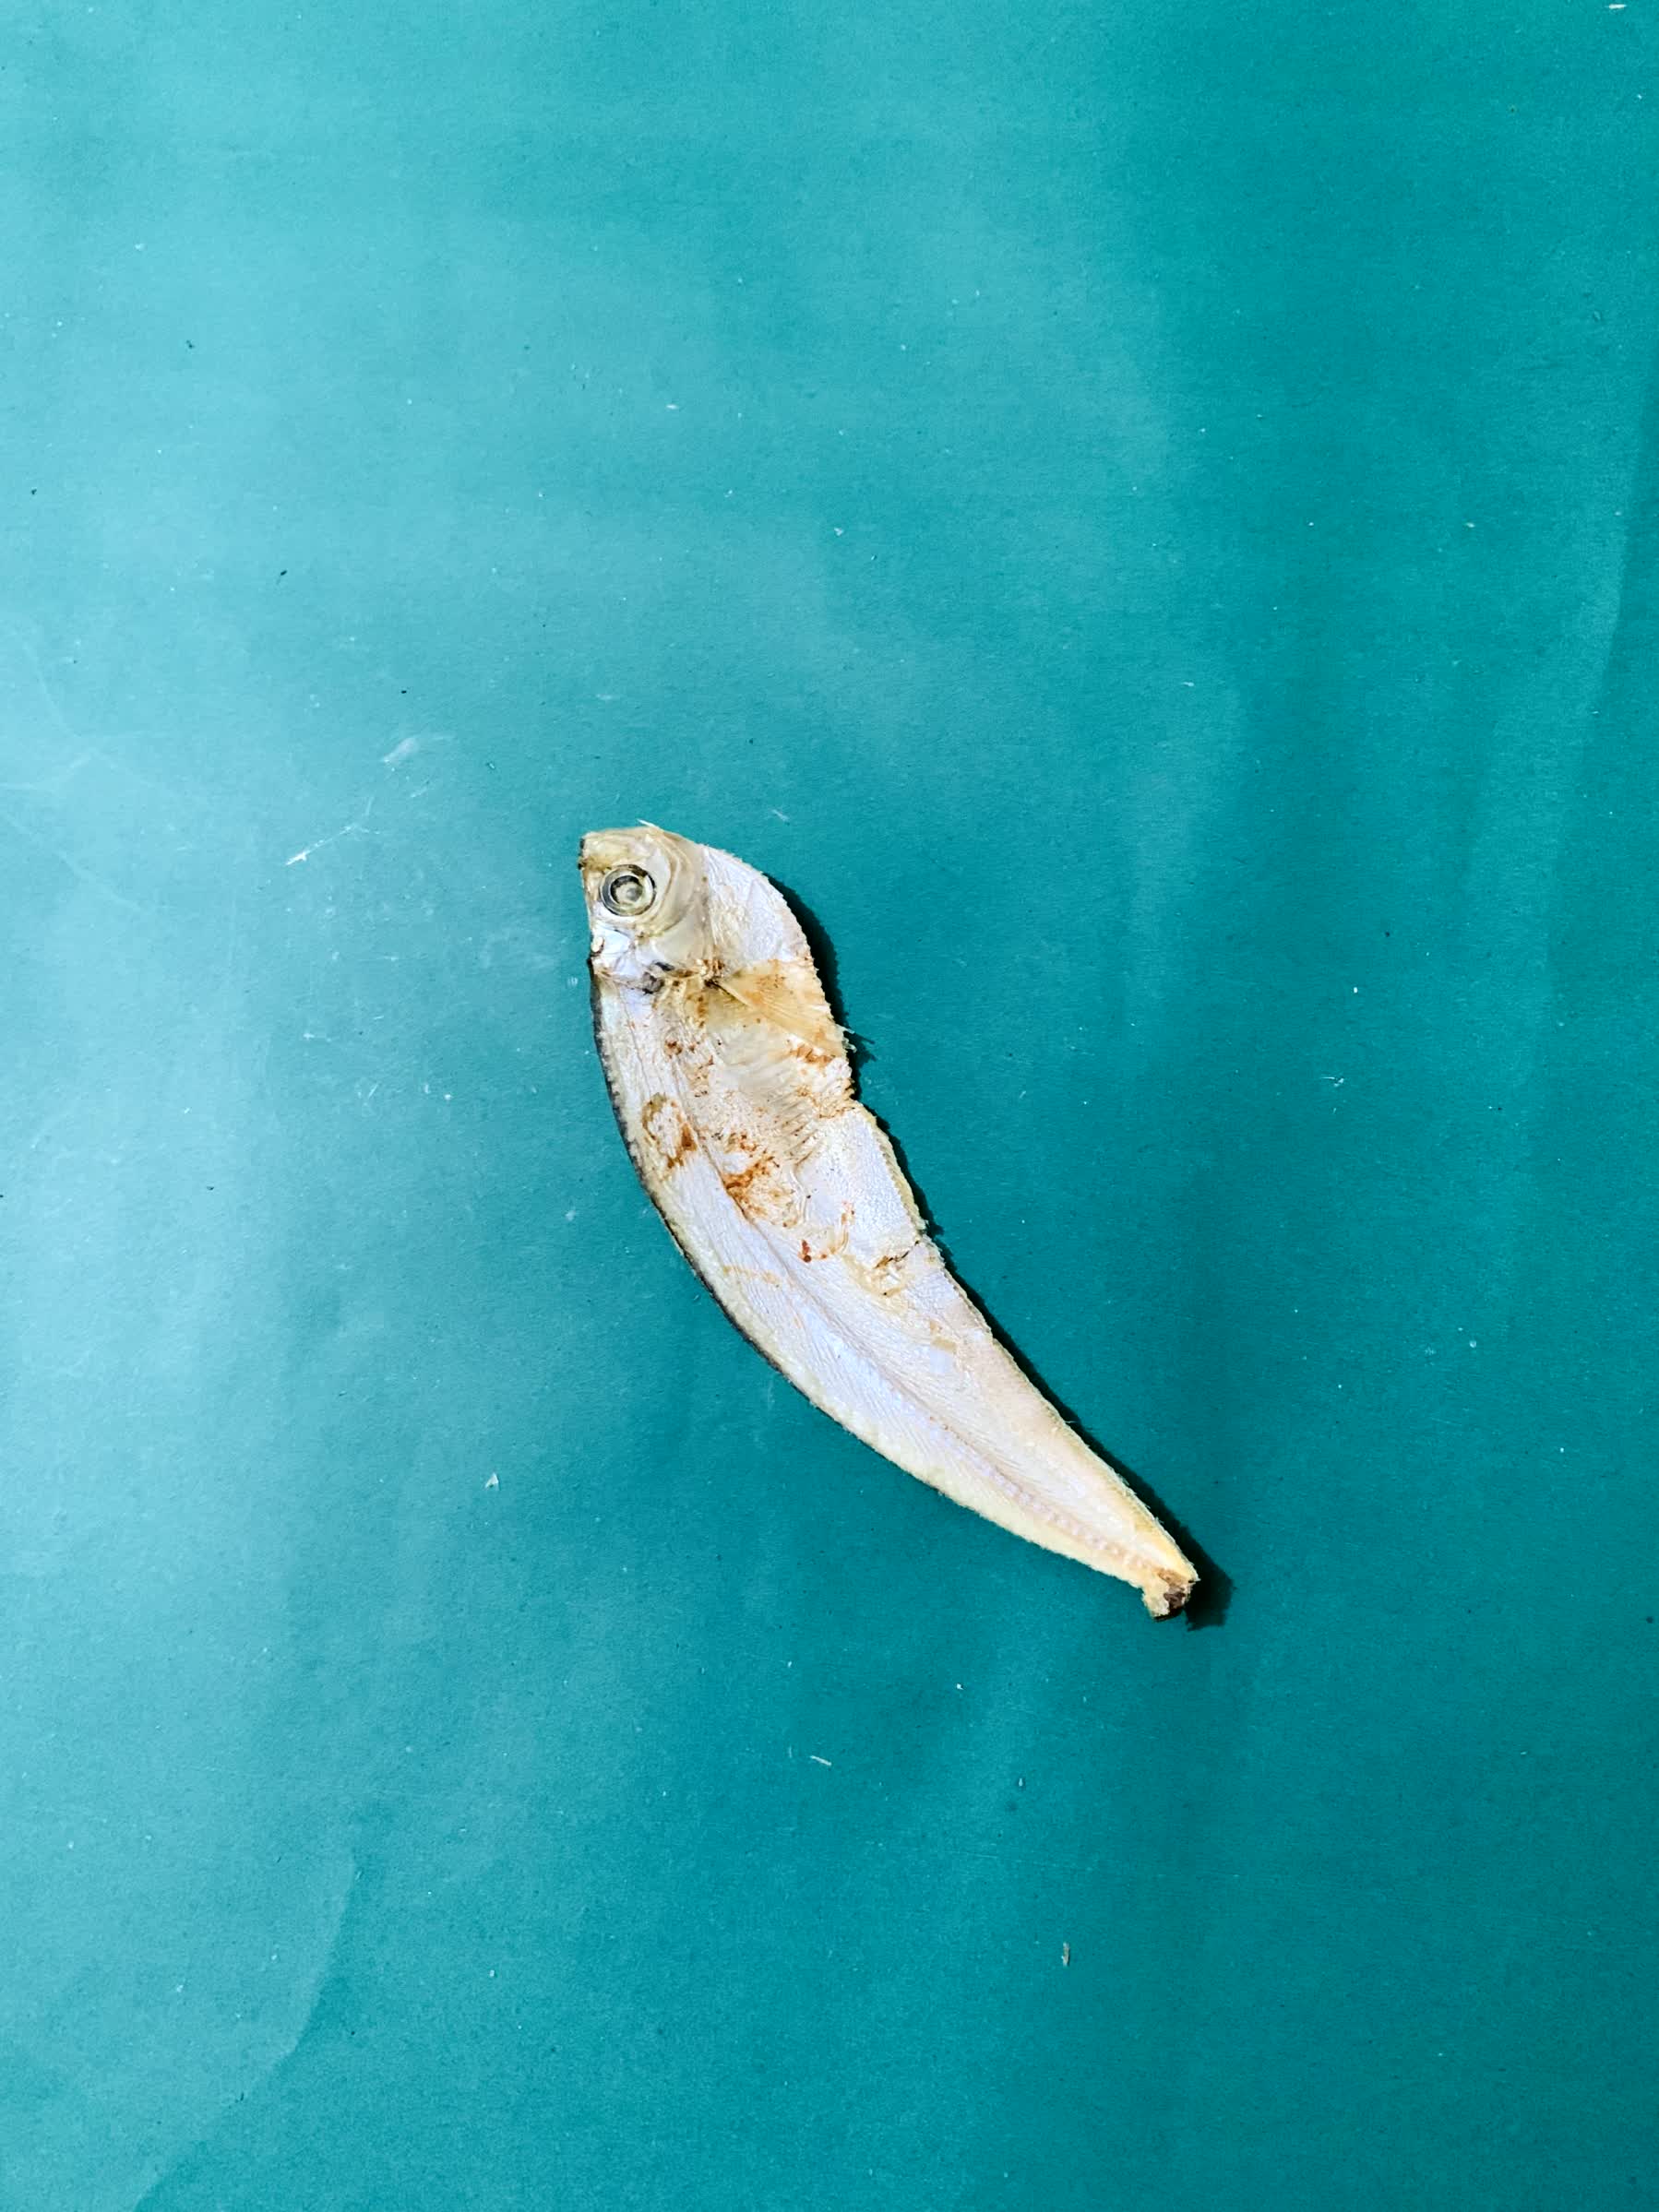
Species: Shukna Feuwa